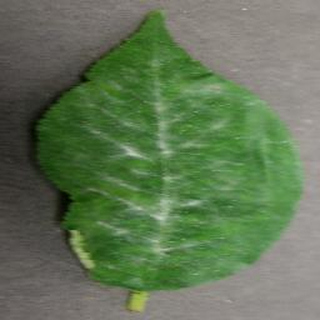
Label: cherry_powdery_mildew